Julie Biesmans

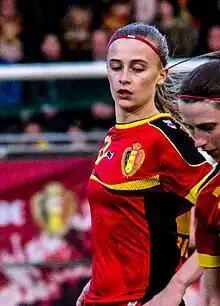
Biesmans in 2014

Julie Biesmans (born 4 May 1994) is a Belgian professional footballer who plays as a midfielder for OH Leuven in the Belgian Women's Super League.